Bishop of London

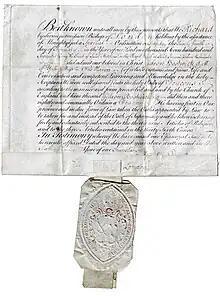
A certificate of ordination (with seal) given at Westminster by Richard Terrick, Bishop of London, 24 February 1770. The arms on the seal are blazoned: "Per pale: 1. Gules, two swords in saltire points uppermost argent hilts and pommels or (for the office of the Bishop of London), and 2. ___ (the personal arms of Richard Terrick?), surmounted by a bishop's mitre above an escallop."

The first mention of Christianity in England comes from Tertullian, possibly writing in the early 200s, but the first mention of an implied church in London relates to a Bishop of London, either Restitus or Aldephius, attending the Council of Arles in 314 AD.